Twyford and Stenson

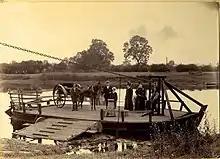
Twyford Ferry 1899

The river crossing at Twyford was mentioned in 1712, and again in 1790, when it could carry two horses. The chain ferry linked the village with Milton on the far side of the river saving a long detour via Swarkestone Bridge. Floods after the thaw of the Winter of 1963, saw the ferryboat swept away, and it was never reinstated. The ferry posts that supported the chain, still remain on both sides of the river.